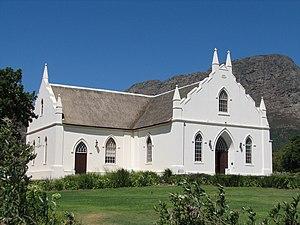
Franschhoek est un village d'Afrique du Sud, situé dans la province du Cap-Occidental à une cinquantaine de kilomètres de la ville du Cap.